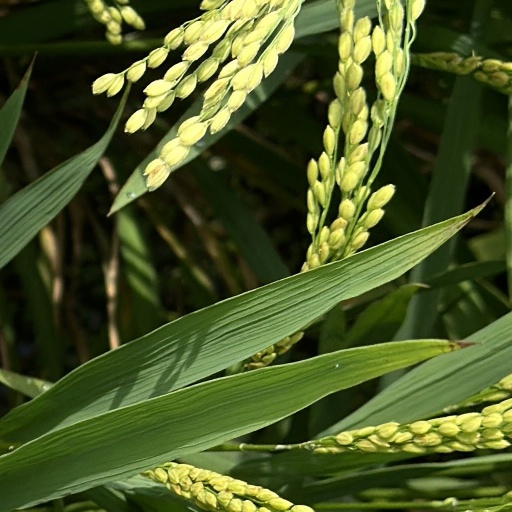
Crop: rice